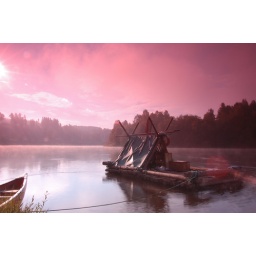
Dawn over the RIver Klaralven.The natural pink sky was made pinker using a pink grad filter.